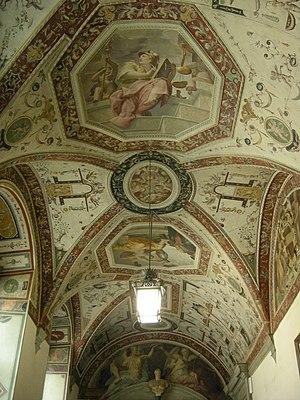
L'Art grotesque comprend des motifs d’ornementation peints, dessinés ou sculptés reproduisant des sujets de caractères bizarres ou formant des enroulements de feuillages en guise de colonnes dans l’entrelacement desquels apparaissent des figures extravagantes comme les mascarons, des personnages ou des animaux fantastiques ; cet ensemble porte le nom d'architecture illusionniste.